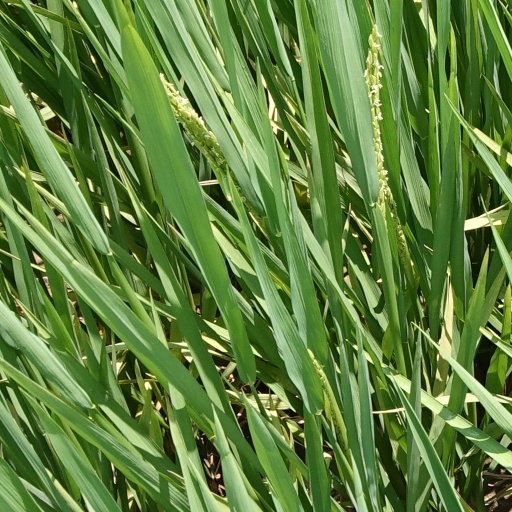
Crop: rice